Camp Shorabak

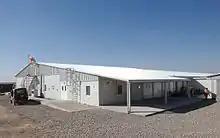
Medical Treatment Facility in 2008, one of the few solid buildings in the camp

The main user of the camp was the United Kingdom which based a number of rotary and a few fixed-wing aircraft.